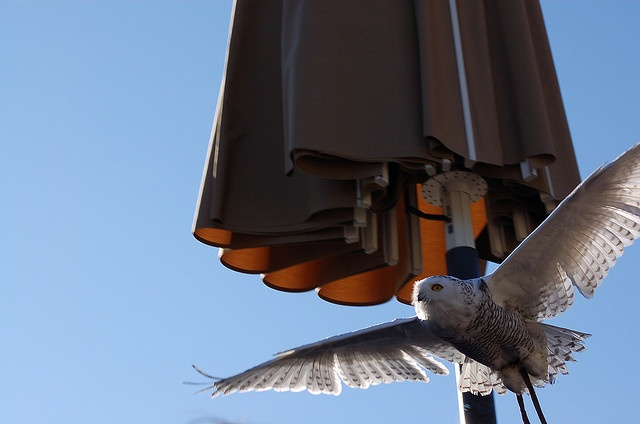
A black and white bird flying next to a table umbrella.
A owl is seen flying by a beach umbrella
A small owl flying underneath a closed umbrella.
A bird flying next to a closed umbrella.
An owl is on a leash and trying to fly under an umbrella.